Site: brandenburg
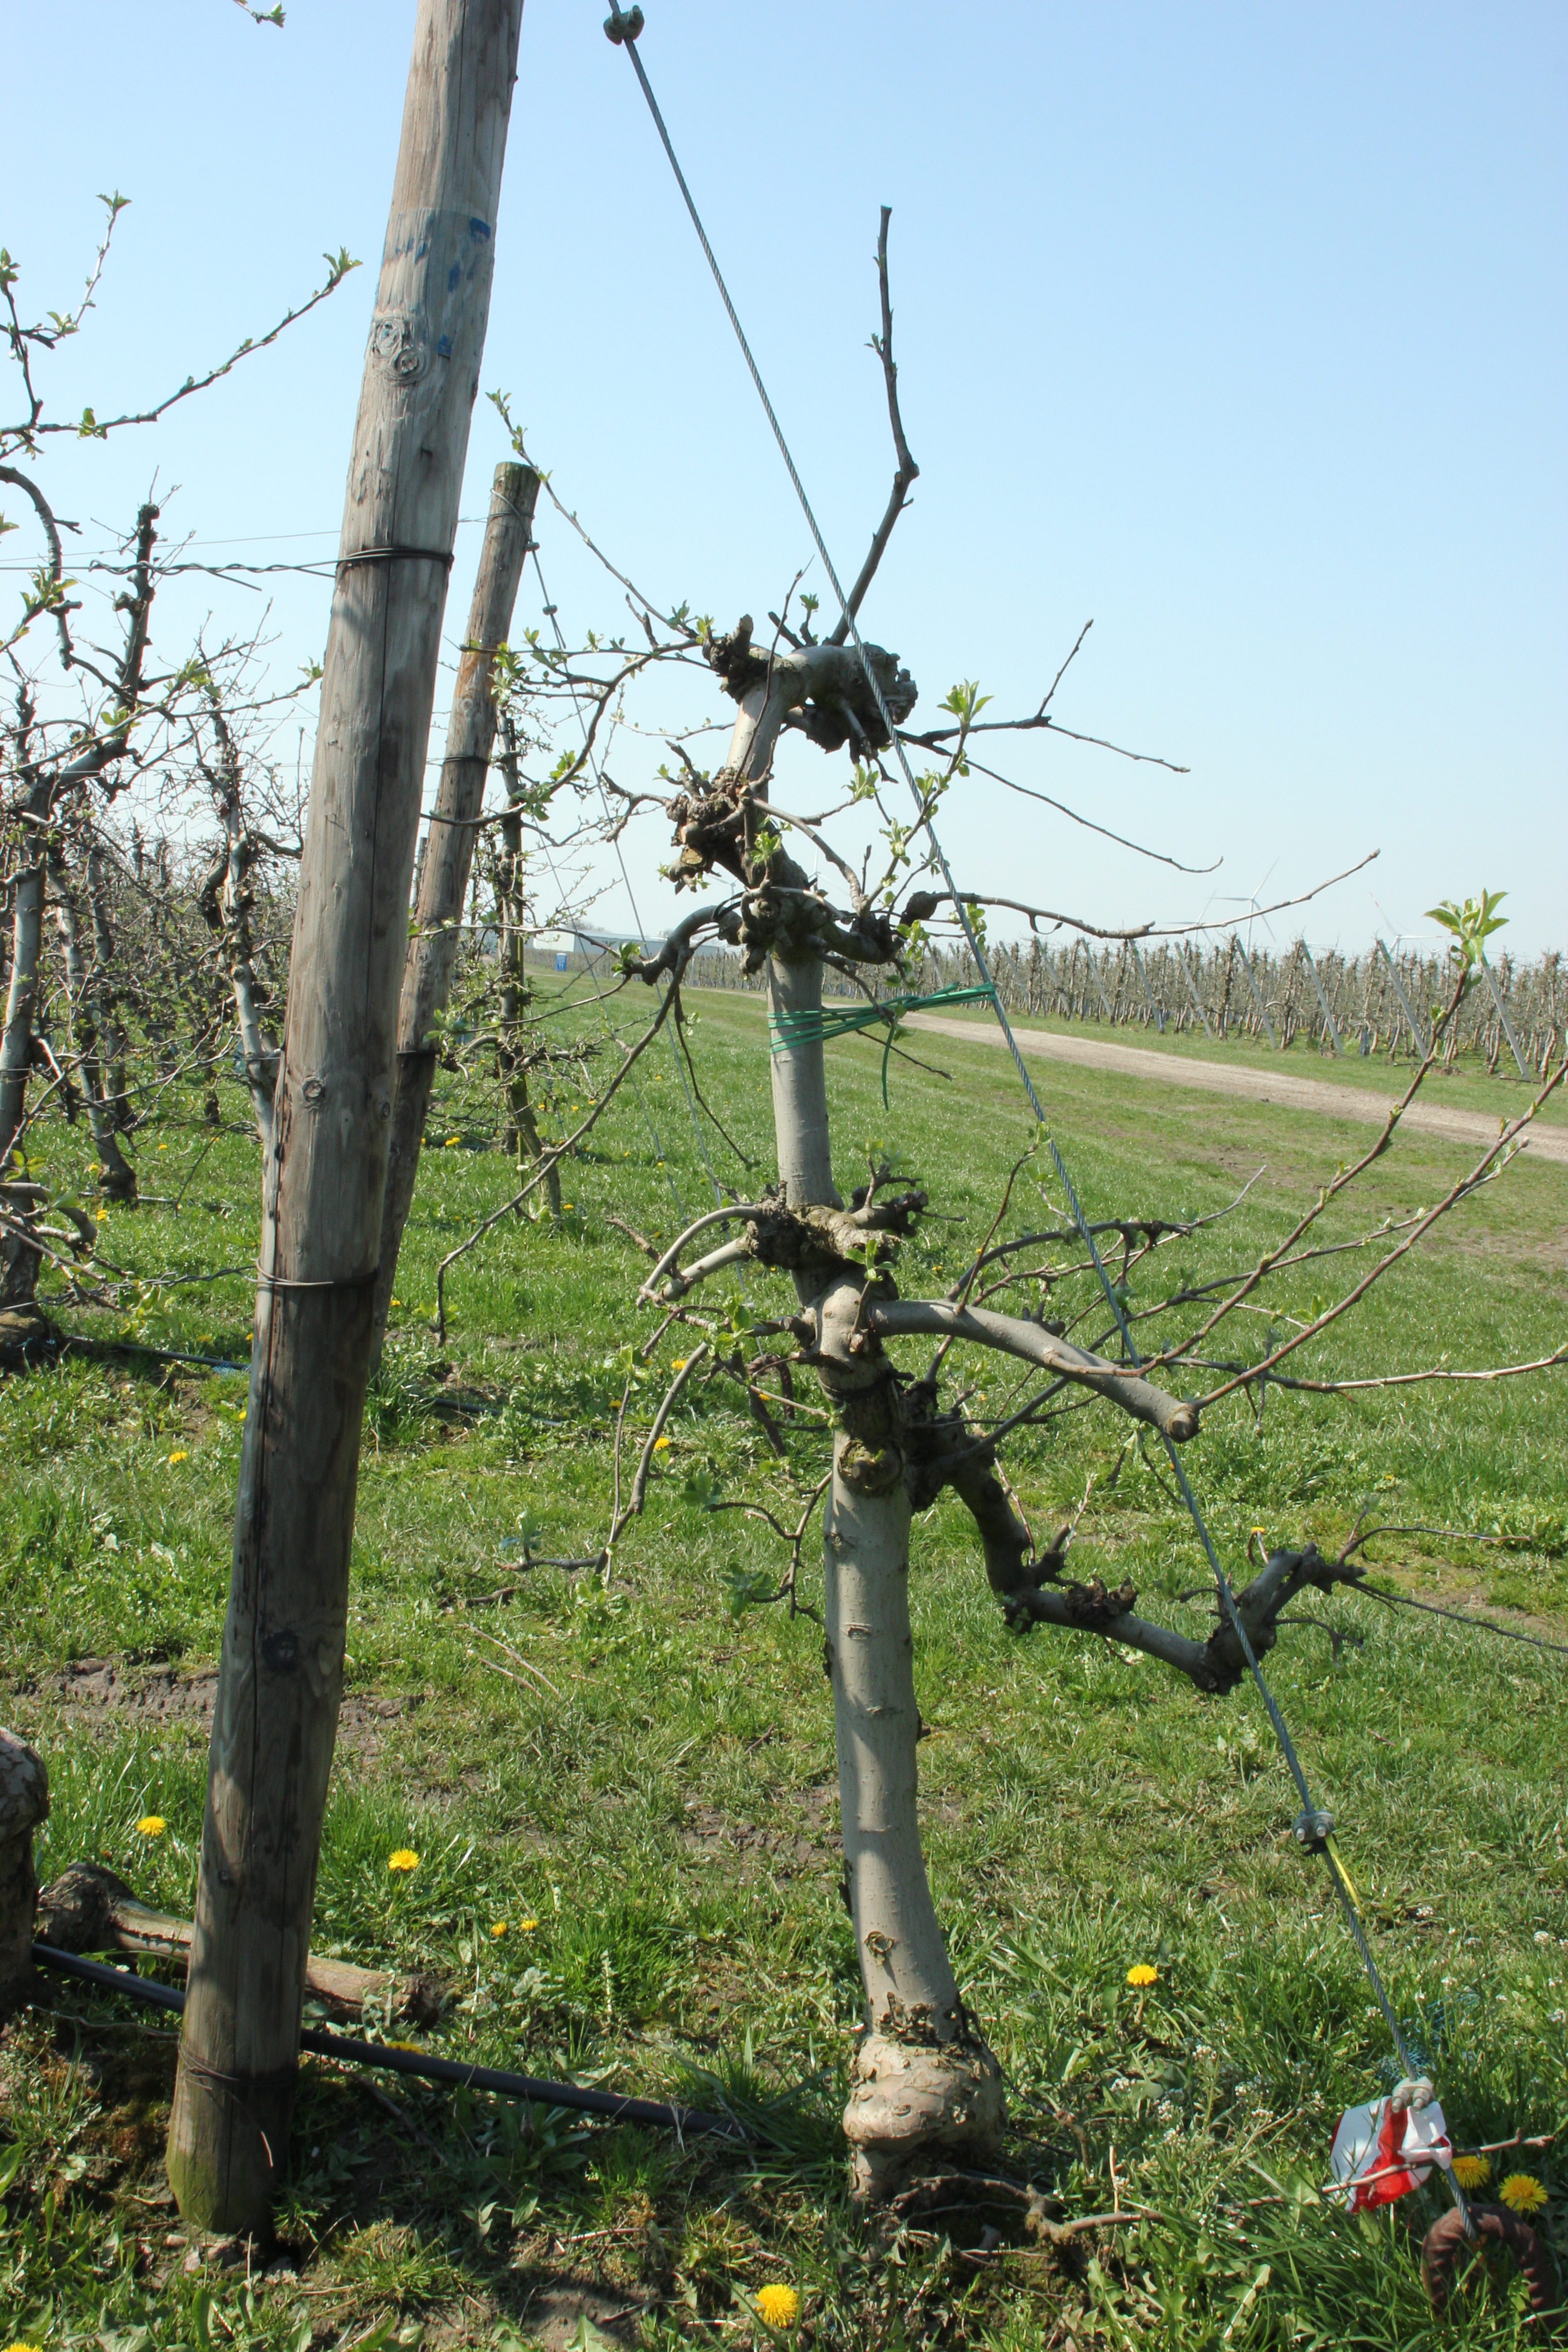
Growth stage (BBCH 56): Inflorescence emergence